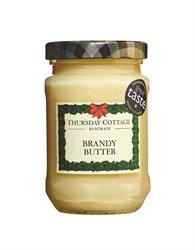
Thursday Cottage Brandy Butter 110g
Brand: Thursday Cottage
A Christmas favourite, our recipe is rich, creamy and delicious on top of christmas puddings and mince pies.
Category: Food, Beverages & Tobacco > Food Items > Dips & Spreads